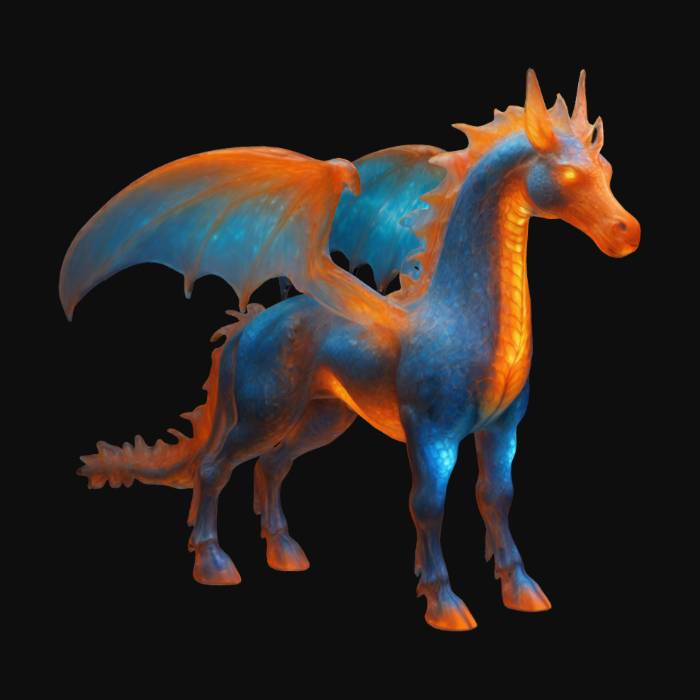
미적 점수 (1~10점): 9